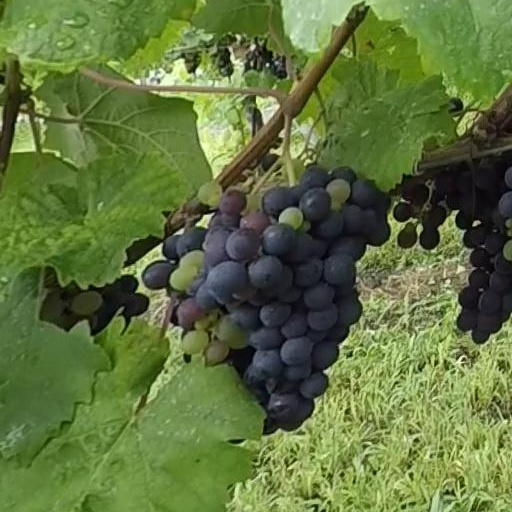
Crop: grape